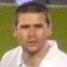
Age: 27